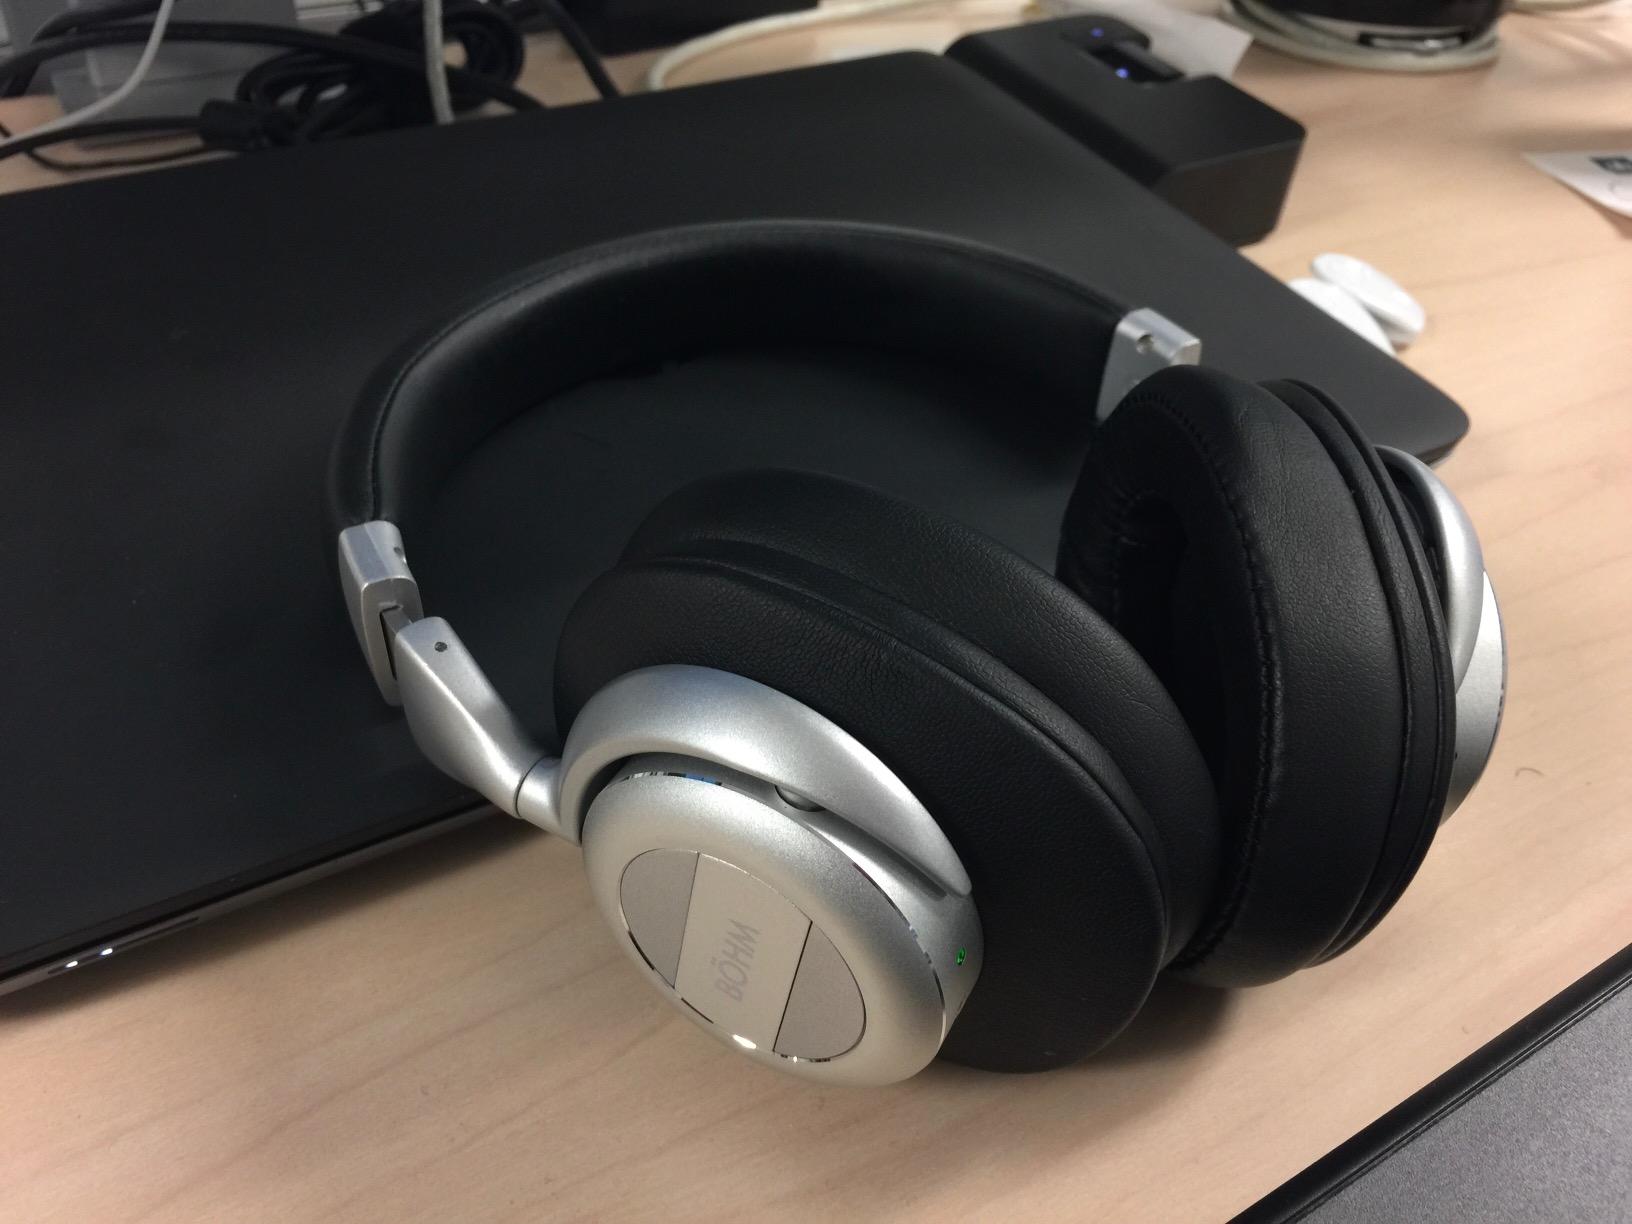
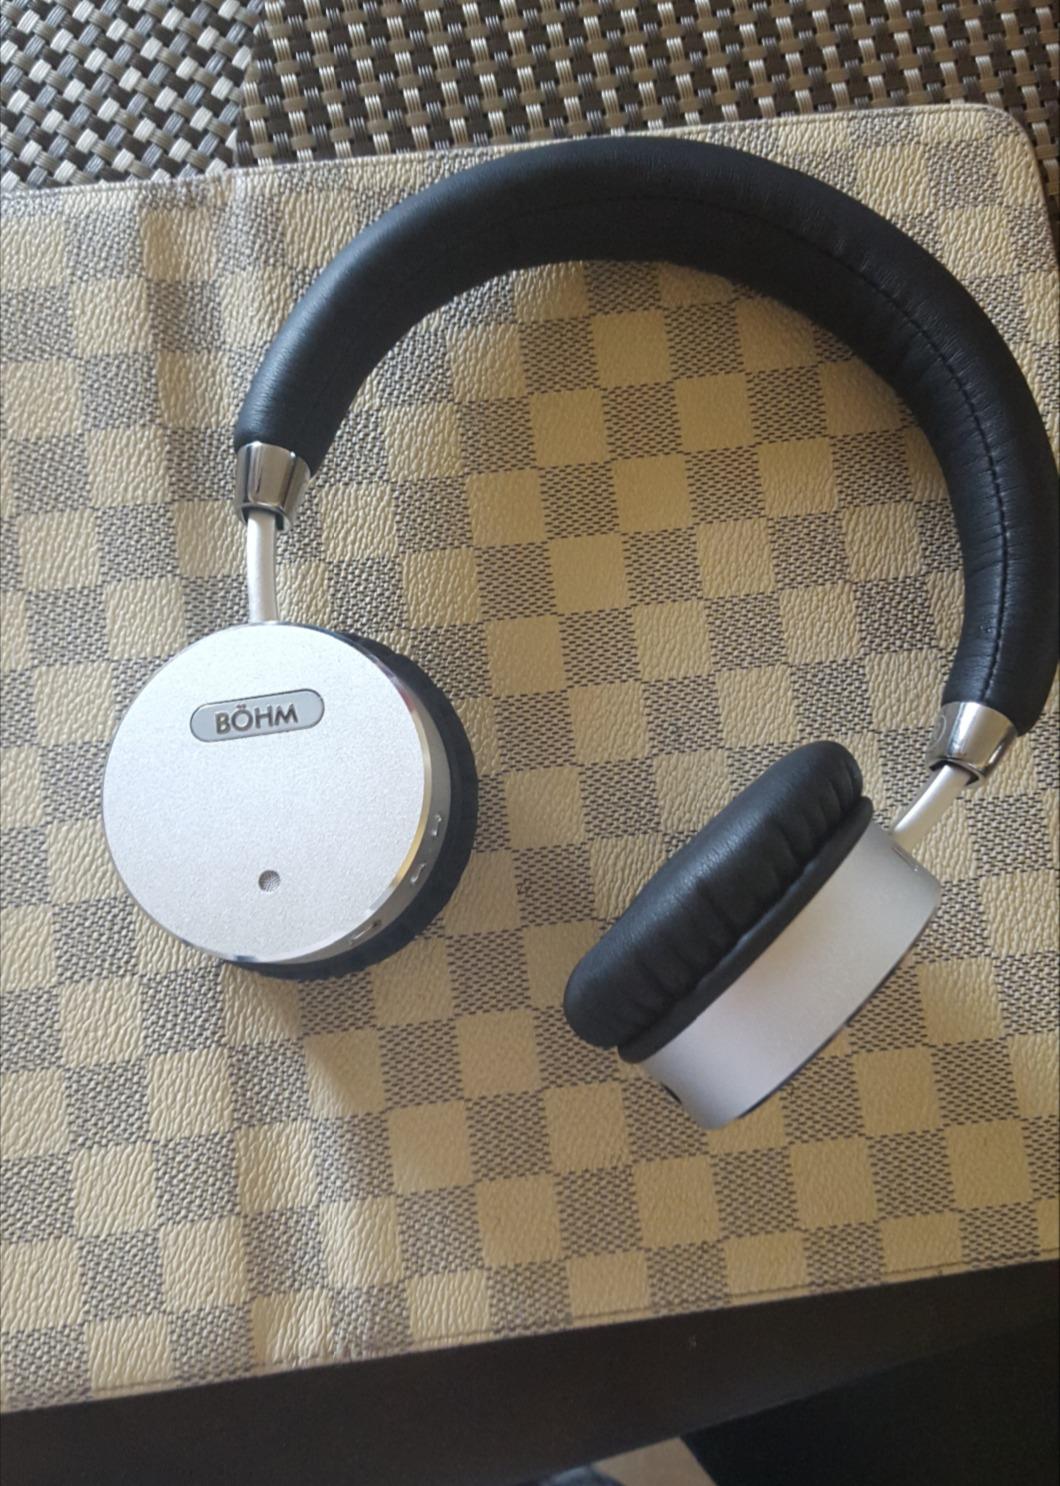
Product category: headphones
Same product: no